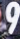
Number: 9